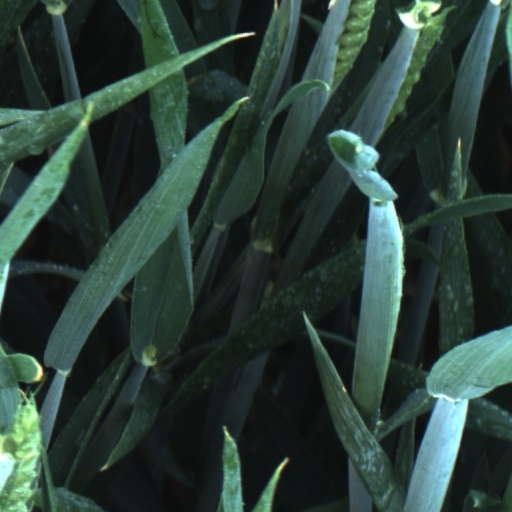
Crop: wheat